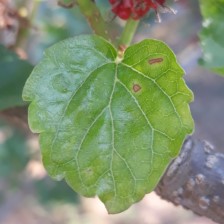
Variety: ChiangMai60